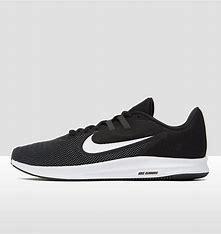
Brand: Nike
Model: Downshifter 9